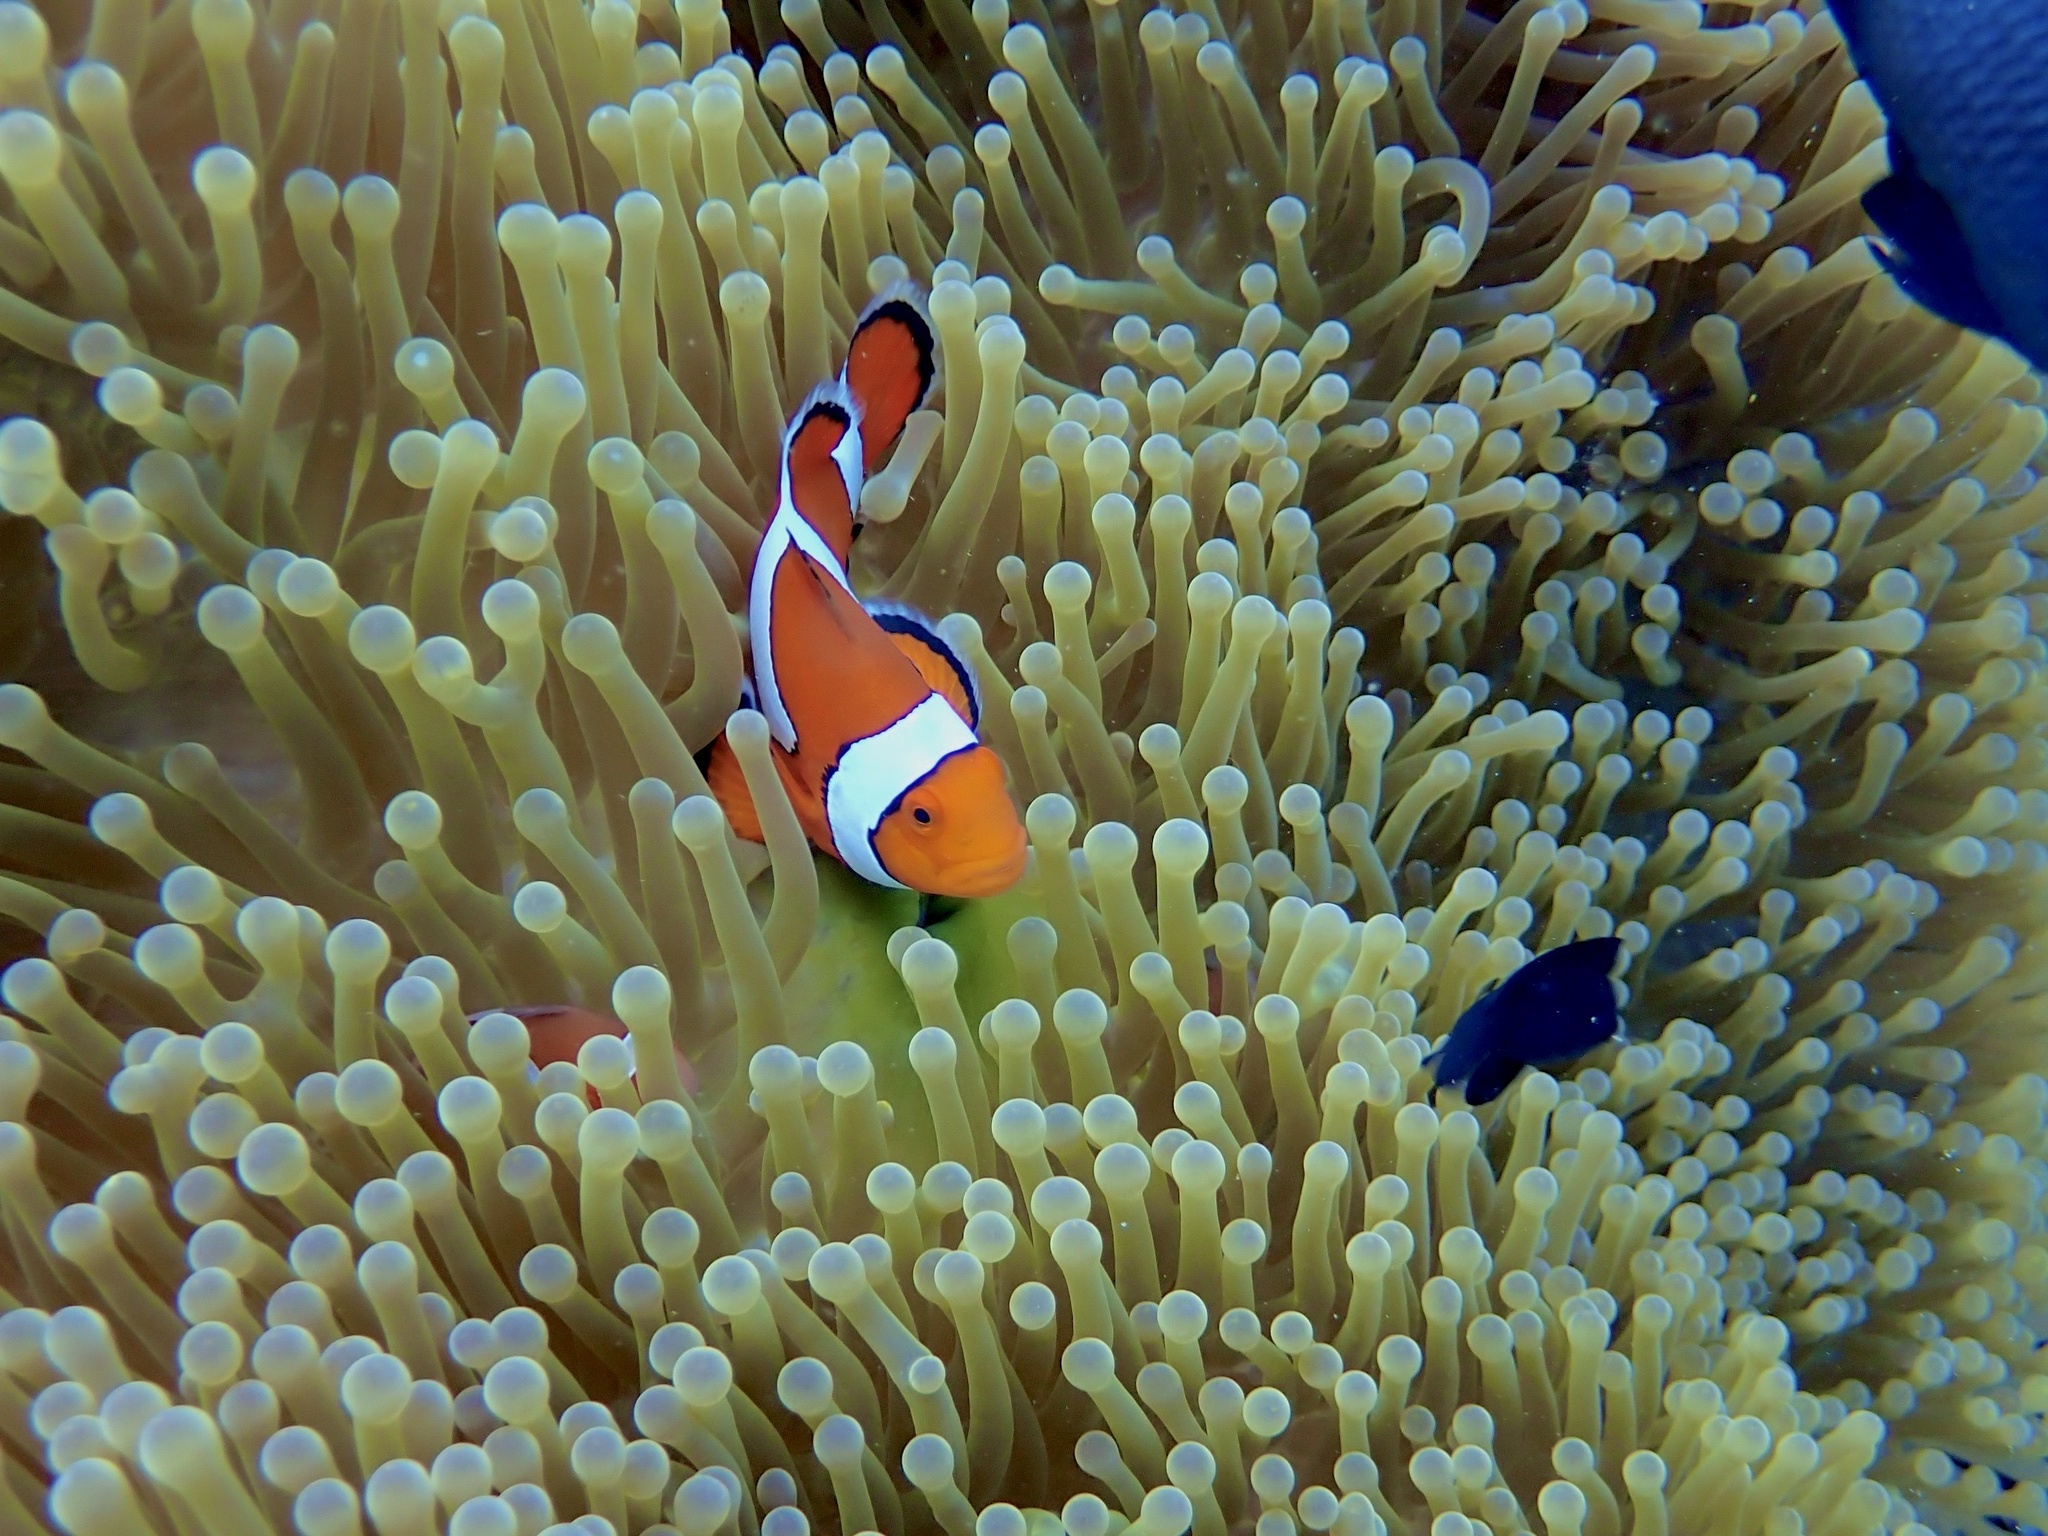
Amphiprion ocellaris (Ocellaris Anemonefish)